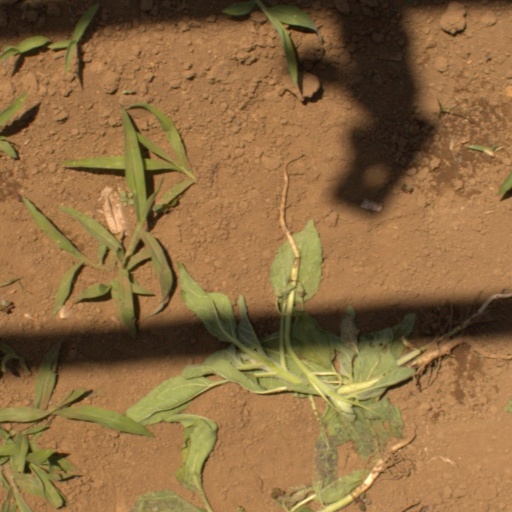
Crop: Jerusalem artichoke